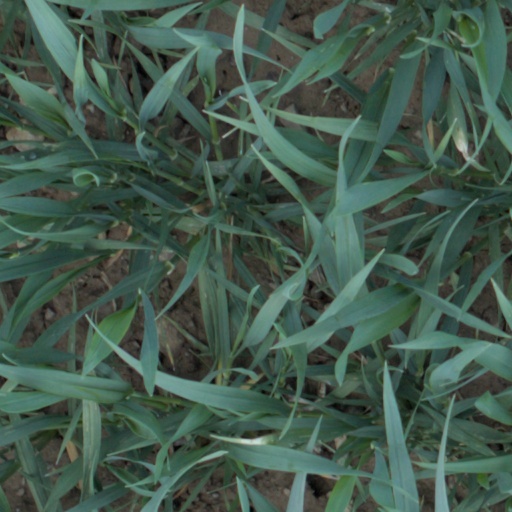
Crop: wheat